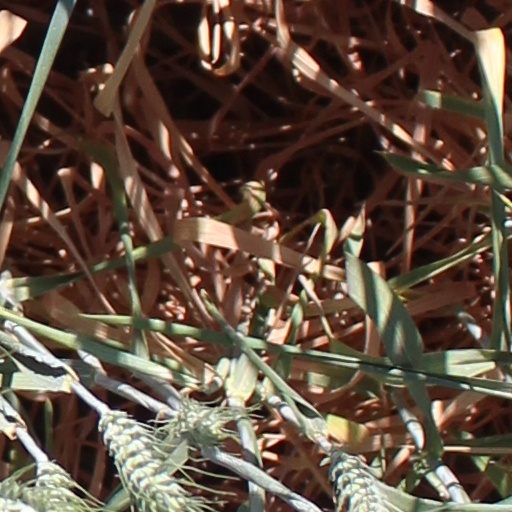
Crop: wheat